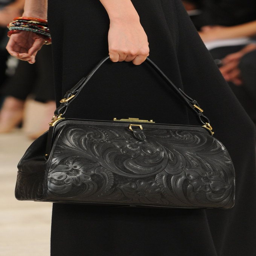
person very retro tooled leather with classic clasp from the 's .